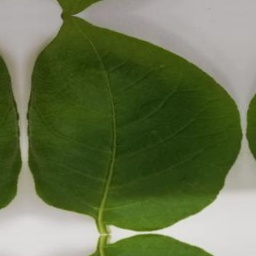
Etiqueta: Sana